Pope Benedict XVI

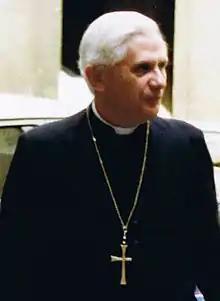
Cardinal Ratzinger in Rome, 1988

Ratzinger defended and reaffirmed Catholic doctrine, including teaching on topics such as birth control, homosexuality, and inter-religious dialogue. The theologian Leonardo Boff, for example, was suspended, while others such as Matthew Fox were censured. Other issues also prompted condemnations or revocations of rights to teach: for instance, some posthumous writings of Jesuit priest Anthony de Mello were the subject of a notification. Ratzinger and the congregation viewed many of them, particularly the later works, as having an element of religious indifferentism (in other words, that Christ was "one master alongside others"). In particular, "Dominus Iesus", published by the congregation in the jubilee year 2000, reaffirmed many recently "unpopular" ideas, including the Catholic Church's position that "salvation is found in no one else, for there is no other name under heaven given to men by which we must be saved." The document angered many Protestant churches by claiming that they are not churches, but "ecclesial communities".